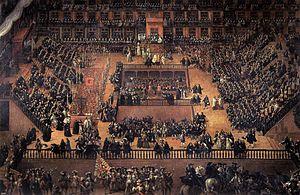
Tomás de Torquemada [toˈmas ðe toɾkeˈmaða], né en 1420 à Valladolid dans le royaume de Castille et mort le 16 septembre 1498 à Ávila, en Castille-et-León, était un dominicain espagnol du XVᵉ siècle. Confesseur de la reine Isabelle de Castille et du roi Ferdinand II d'Aragon, il est le premier Grand Inquisiteur de l'Inquisition espagnole de 1483 à sa mort.